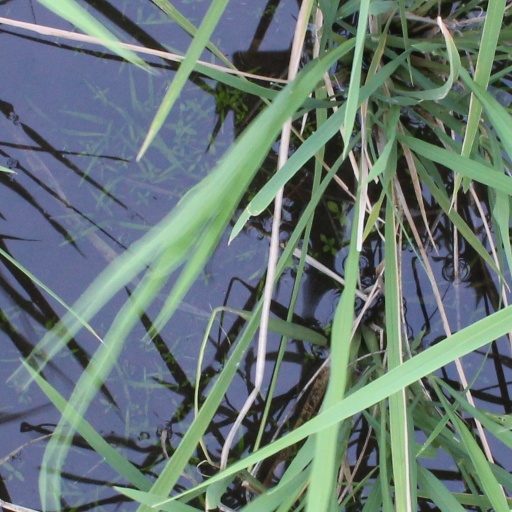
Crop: rice